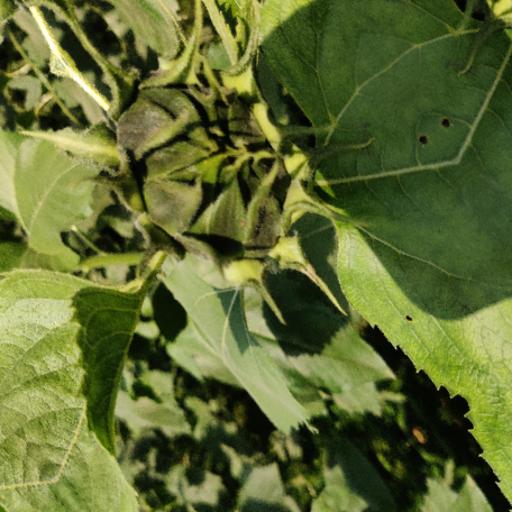
Label: Fresh_leaf